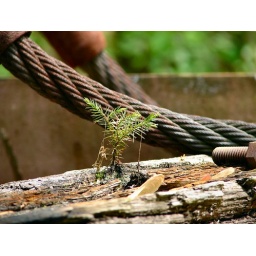
This little tree took root in a railroad tie on the back of a train car.